Shaghur, Israel

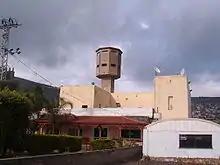
A former Tegart fort in the Majd al-Krum area that was transformed into a restaurant

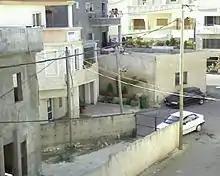
Houses in central Majd al-Krum

In 1948, most of the villagers remained in the area and were joined by several refugees from al-Birwa. Some residents of Majd al-Krum settled in the Shatila refugee camp in Lebanon. According to Abu Nisa, a former resident of Majd al-Krum, some have obtained European citizenship and have come back to visit.